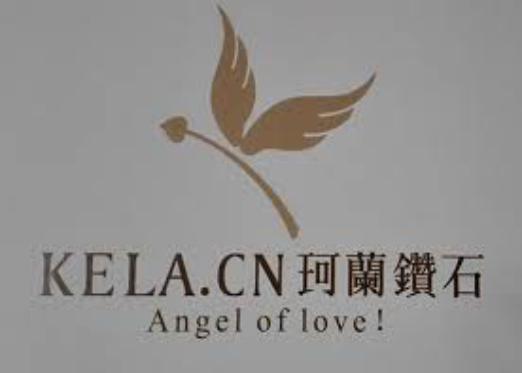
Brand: KELA
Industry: Clothes